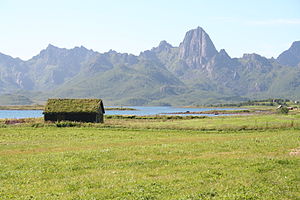
Fjorde i Norge / Fjorde efter fylke / Nordland
Eidsfjorden og fjeldet Ræka set fra Frøskeland.
Norske fjorde er kendt verden over og står som et symbol på den norske natur. Der er op mod 1190 navngivne fjorde i Norge, og den norske kyst er et af de områder i verden med de fleste fjorde. Norge har også flere af de længste fjorde i verden med Sognefjorden på 204 km som den længste. De fleste af fjordene findes i det langstrakte Nordland, som har op mod 300 fjorde, mens Finnmark har omkring 200. To af fjordene, Geirangerfjorden og Nærøyfjorden, står på verdensarvslisten for naturområder.